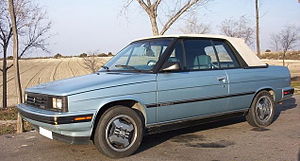
Renault 9/11 / Historie / Facelift
Søstermodellerne Renault 9 og Renault 11 − kort R9 og R11 − fra den franske bilfabrikant Renault var små mellemklassebiler med tværliggende frontmotor og forhjulstræk.